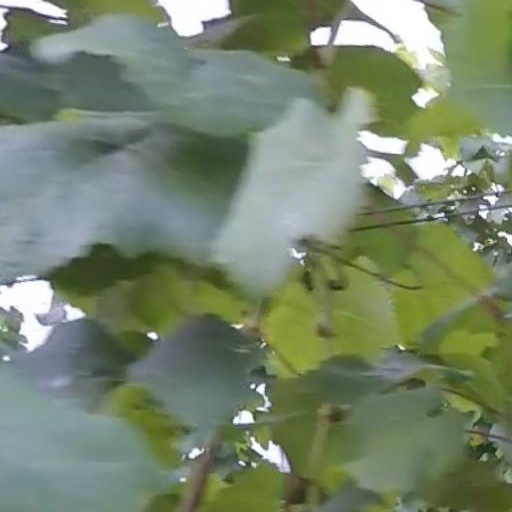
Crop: grape